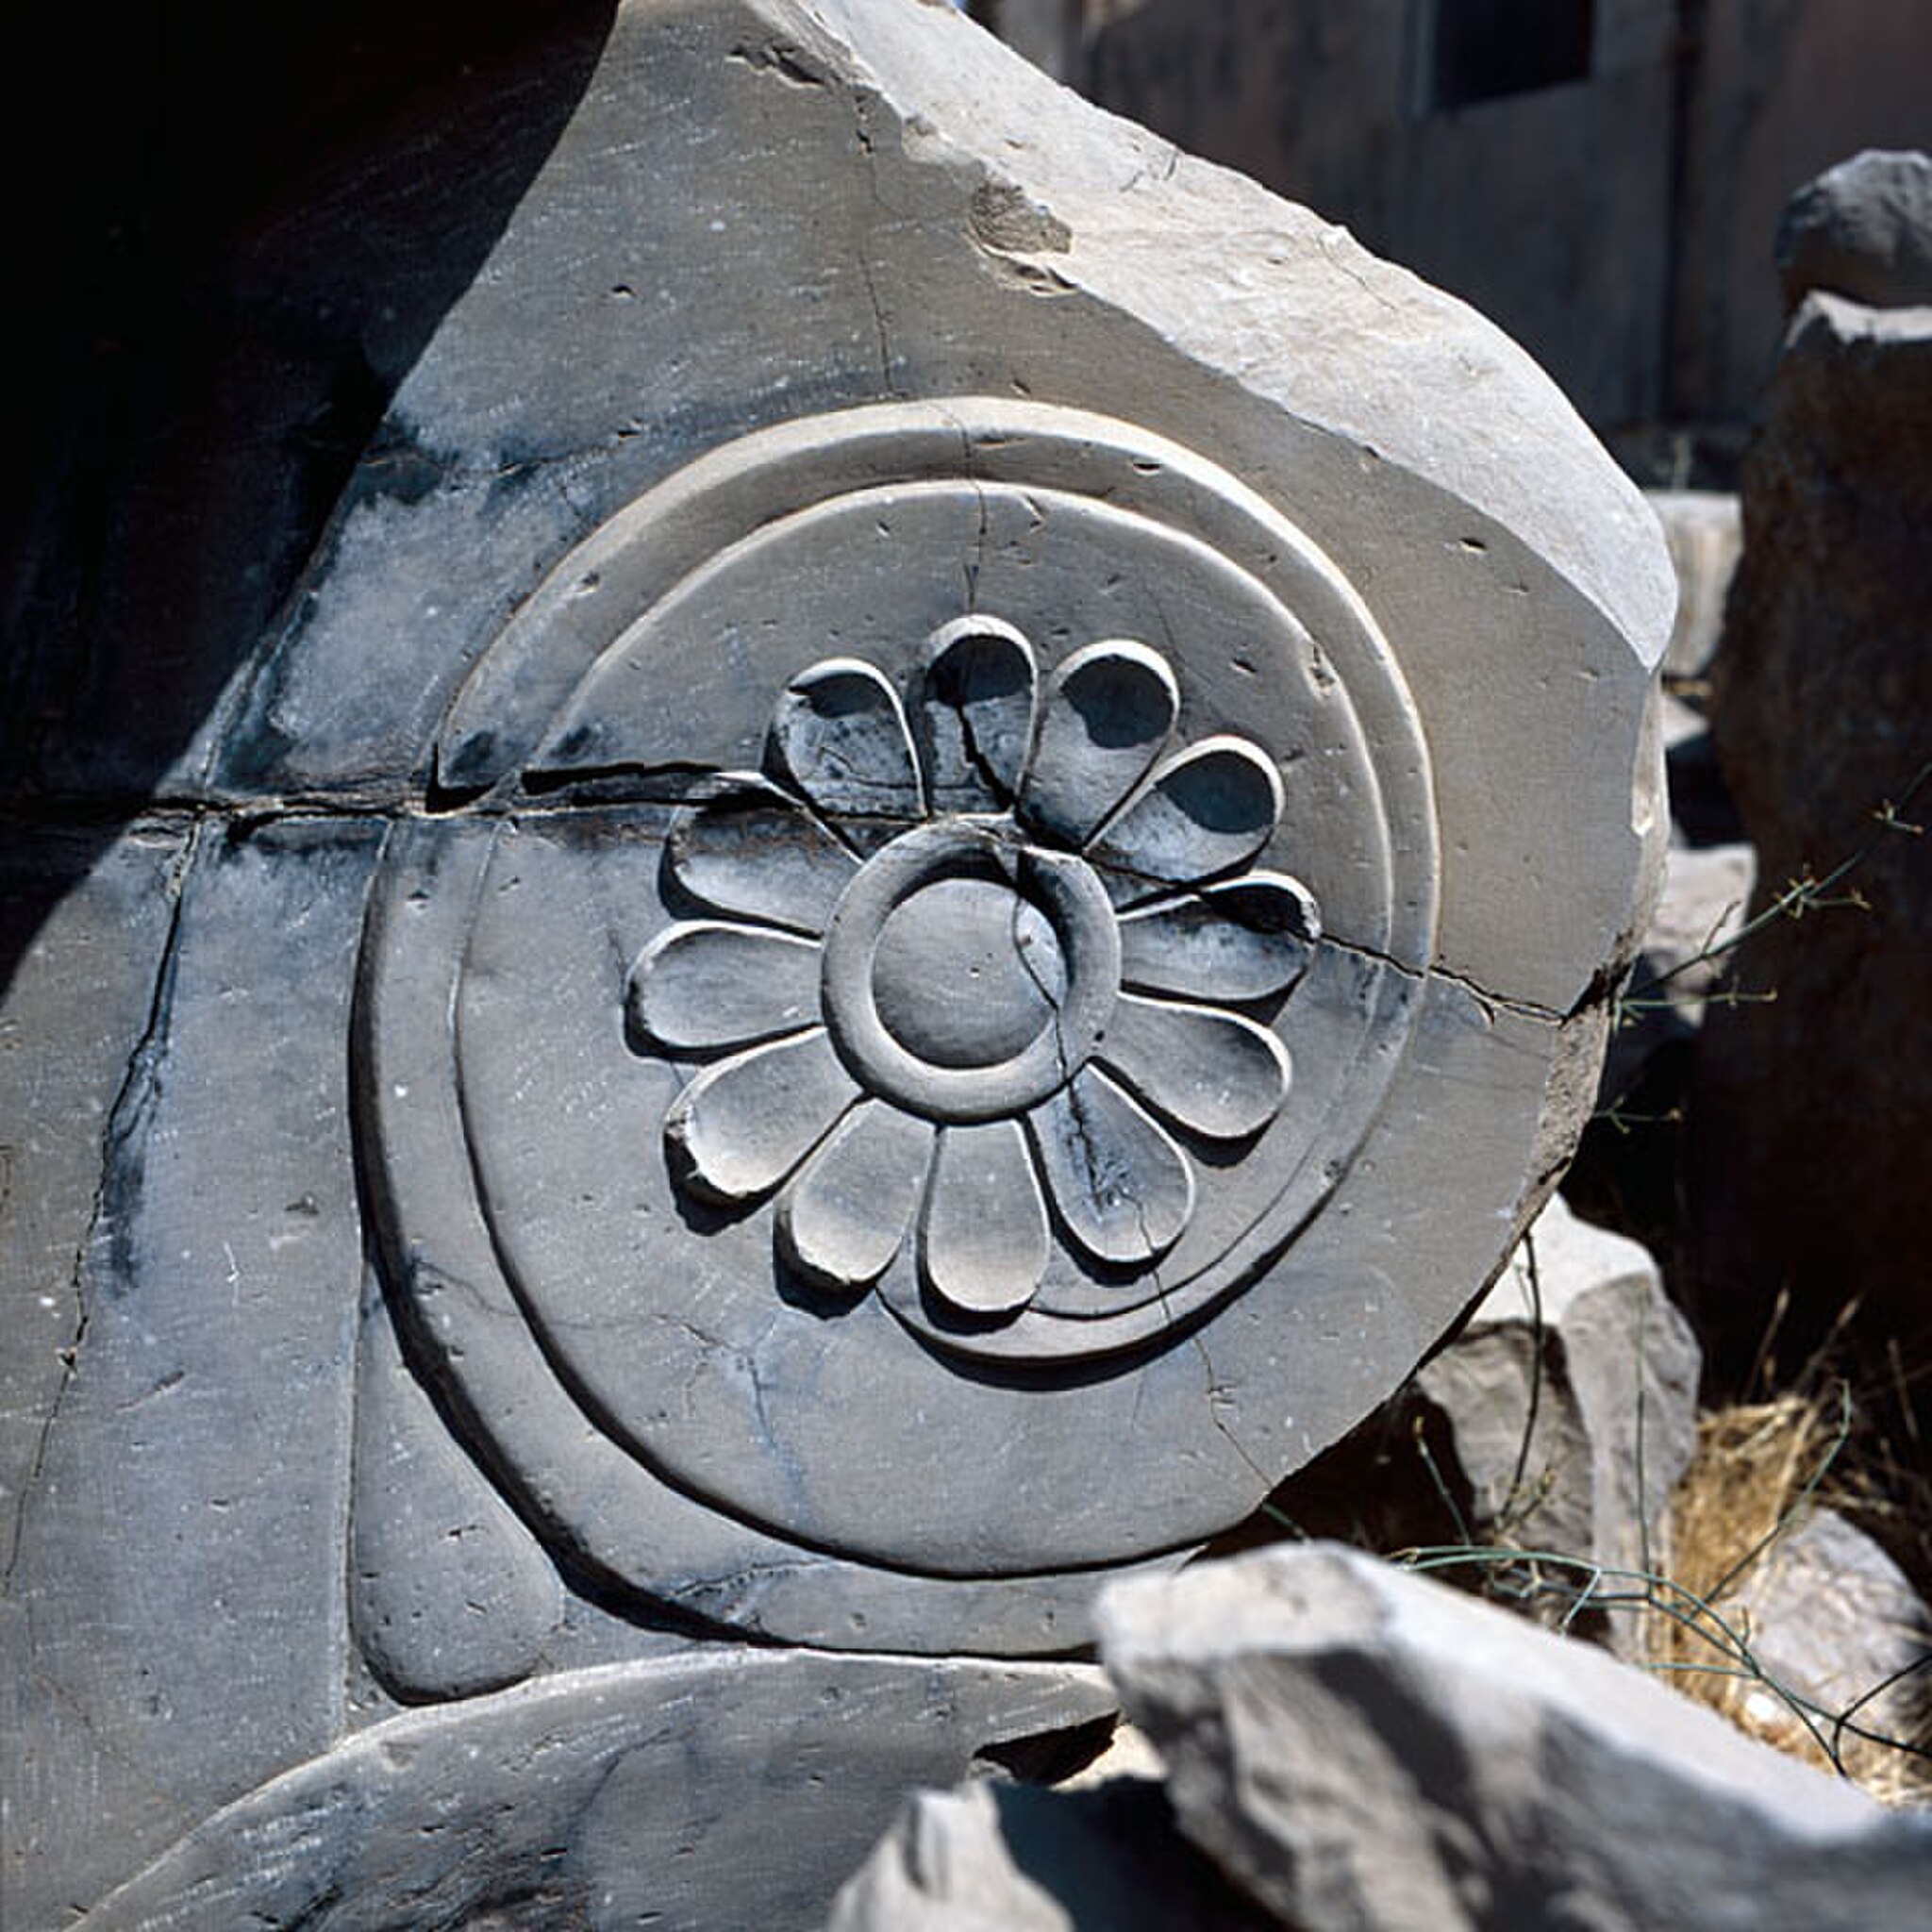
Title: Persepolis Iran-13
Date: 2003-05-03
Categories: Images from Wiki Loves Monuments 2018, Self-published work, Cultural heritage monuments in Iran with known IDs, Uploaded via Campaign:wlm-ir, Images from Wiki Loves Monuments in Marvdasht, 2003 in Persepolis, Images from Wiki Loves Monuments 2018 in Iran, Reliefs of lotus flowers in Persepolis, Scanned with Microtek ScanMaker i800